Museu d'Art Jaume Morera

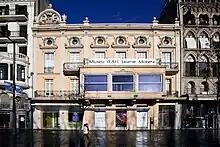
The city Casino, current venue of the museum

The Museu d'Art Jaume Morera (Jaume Morera Art Museum) is a museum in Lleida (Catalonia) created by the Diputació de Lleida and the Lleida City Council ("La Paeria") with the collaboration of the painter Jaume Morera i Galícia. It is the museum of modern and contemporary art of the city of Lleida. Today is municipally owned and receives financial support from the "Diputació de Lleida" and the Department of Culture of the Generalitat of Catalonia. Its entrance is free.